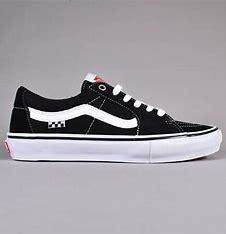
Brand: Vans
Model: Skate Skate